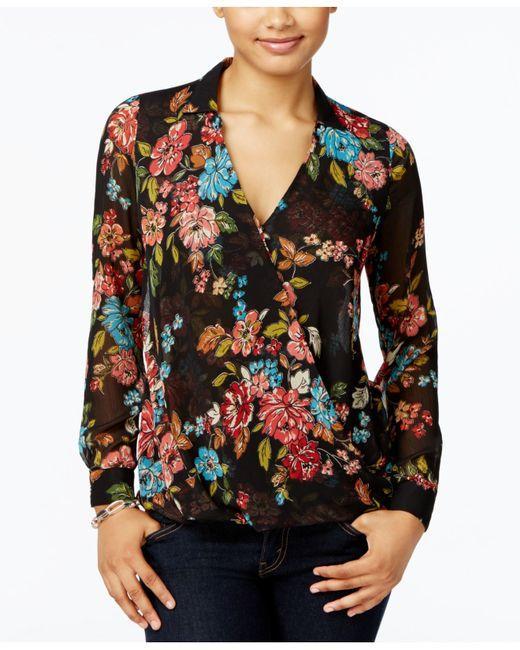
Schwarzes Hemd mit Blumendruck und vollem Ärmel für Damen